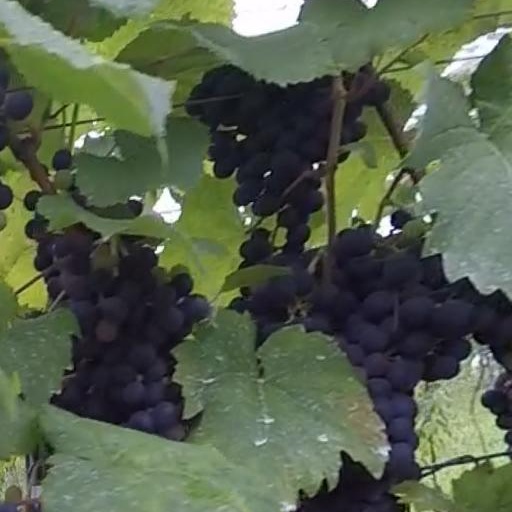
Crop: grape